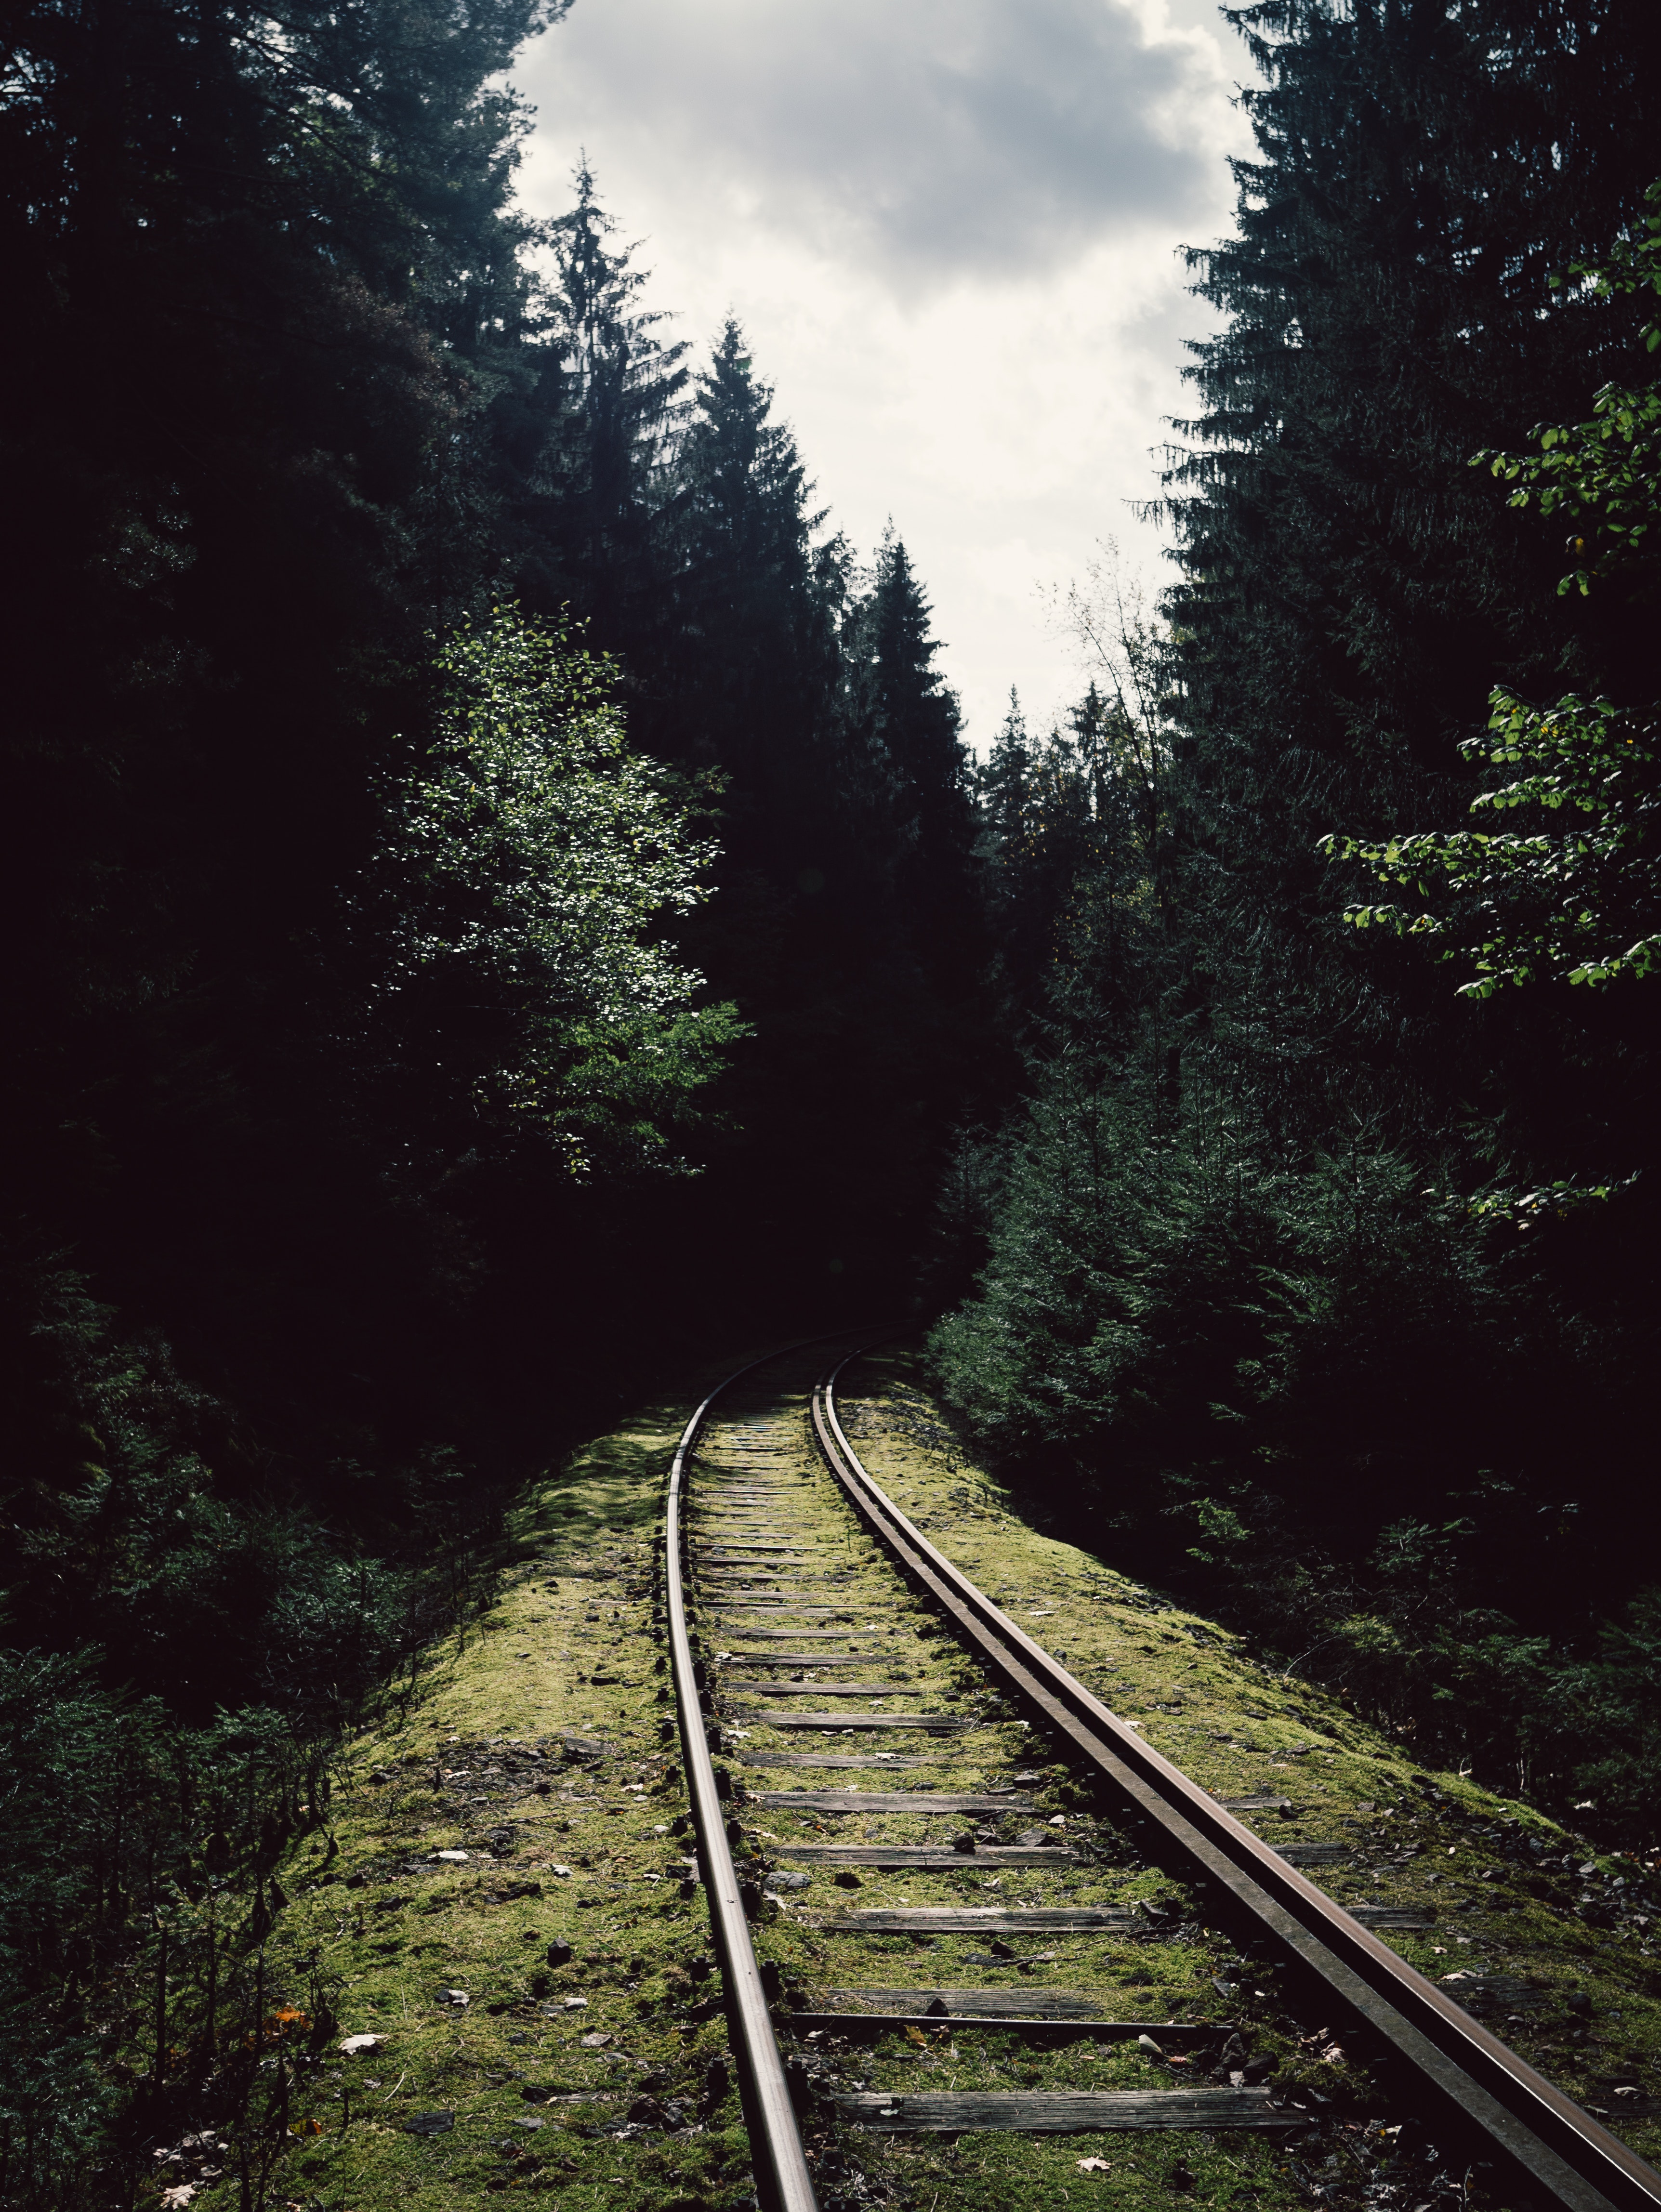
track, nature, path, sky, tree, transport, forest, woody plant, leaf, wilderness, woodland, plant, rail transport, cloud, grass, branch, road, sunlight, trail, landscape, spruce fir forest, old growth forest